Martian canals

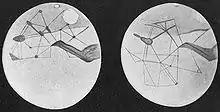
Martian canals depicted by Percival Lowell

The hypothesis that there was life on Mars originated from seasonal changes observed in surface features, which began to be interpreted as due to seasonal growth of plants (in fact, Martian dust storms are responsible for some of this).